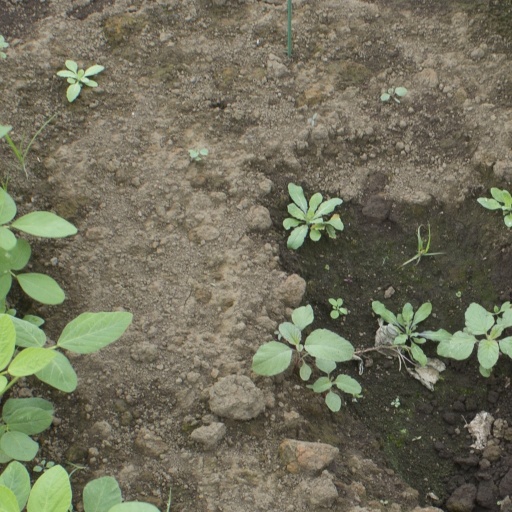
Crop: soybean